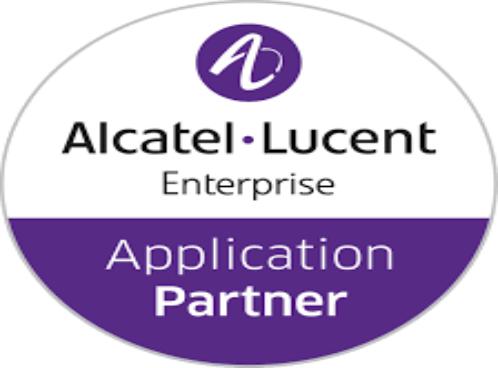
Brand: Alcatel-2
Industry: Electronic